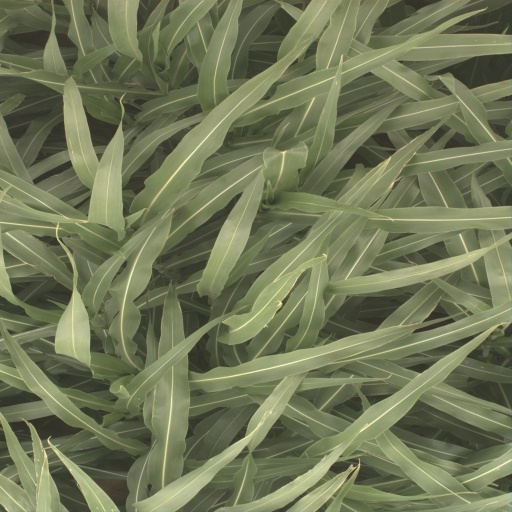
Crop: sorghum